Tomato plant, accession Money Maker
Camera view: bottom (45 deg); turntable rotation: 0 degrees
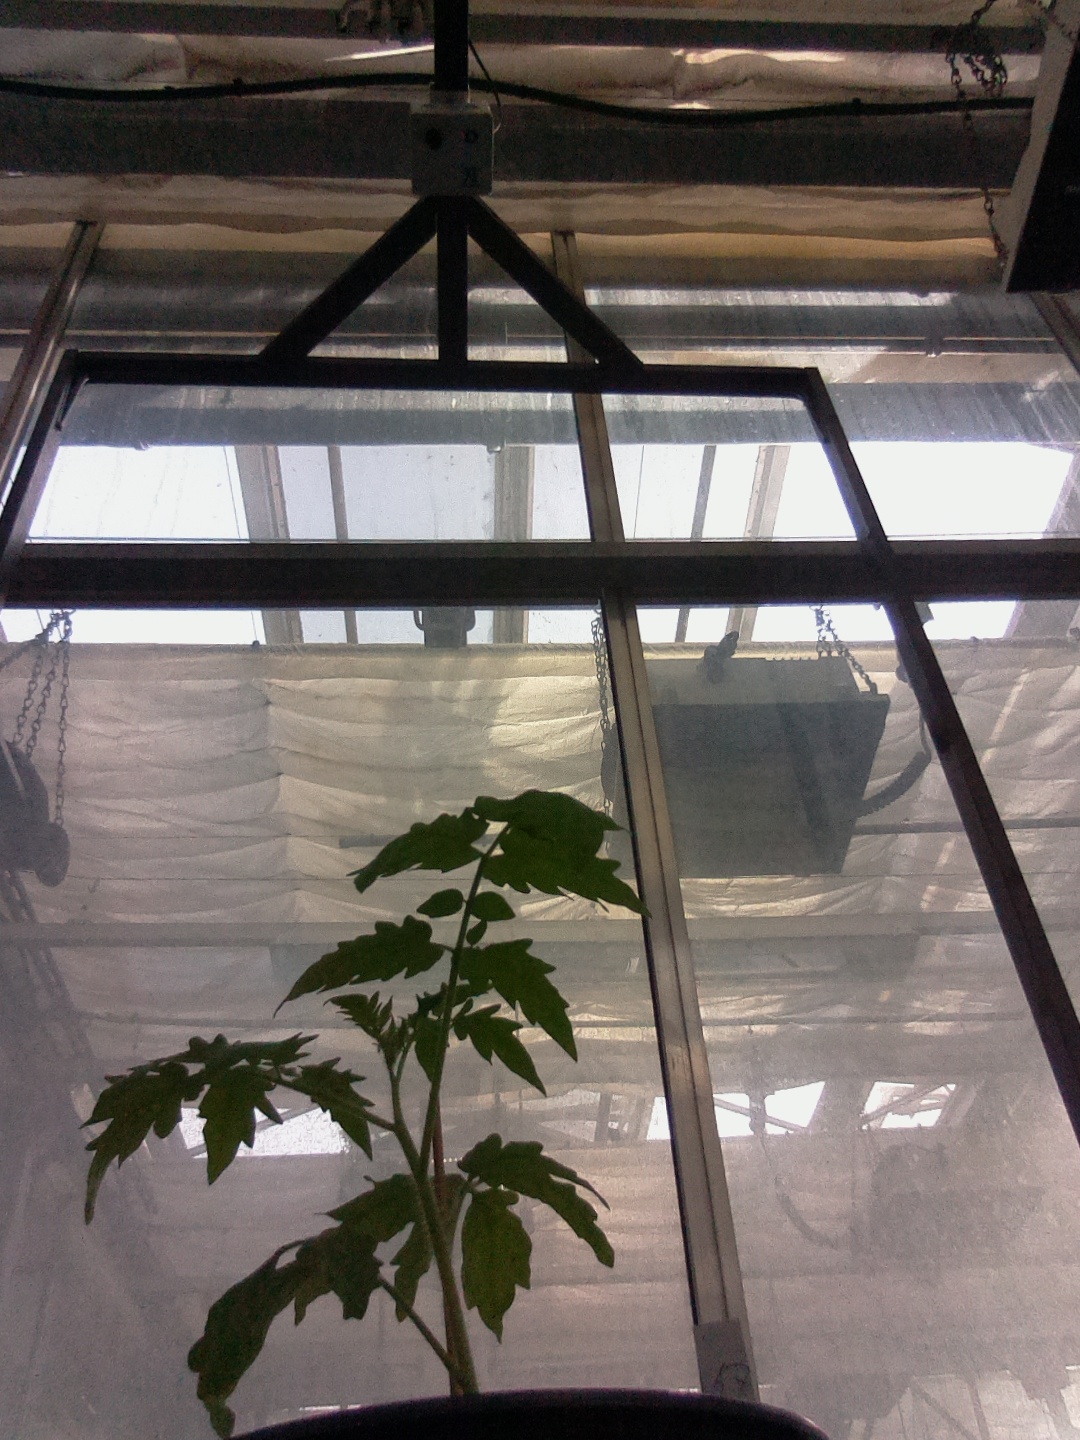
BBCH growth stage 13: 6 of true leaves visible